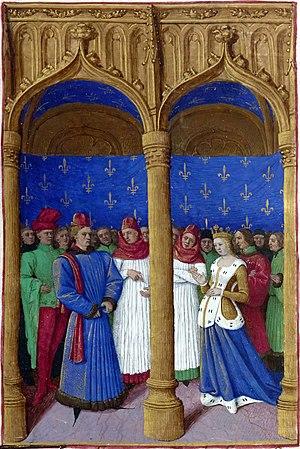
Jeanne dÉvreux et regent Philip Čeština: Královna Jan az Evreux a Filip VI. Francouzský zatím jako regent